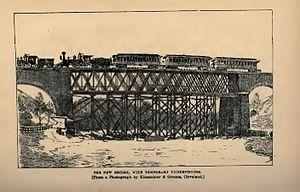
Ashtabula, le pont provisoire construit après la catastrophe.
La catastrophe ferroviaire d'Ashtabula a eu lieu à environ 300 m de la gare d'Ashtabula, à l'extrême Nord-Est de l'Ohio. Le 29 décembre 1876, un convoi du Lake Shore and Michigan Southern Railway franchissait un pont de 47 mètres sur la rivière Ashtabula quand celui-ci s'écroula. L'accident tua 92 personnes, et resta le plus meurtrier aux États-Unis jusqu'à la grande catastrophe ferroviaire de 1918 à Nashville.